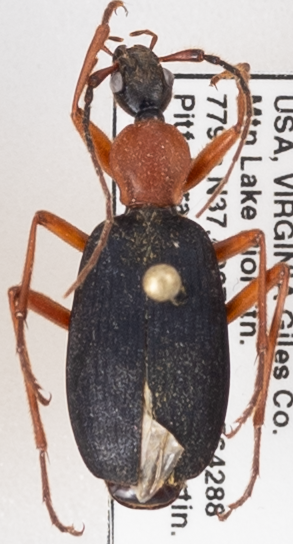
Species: Galerita bicolor
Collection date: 2018-06-19
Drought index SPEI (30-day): -0.54
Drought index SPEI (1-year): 0.32
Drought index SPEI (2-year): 0.63